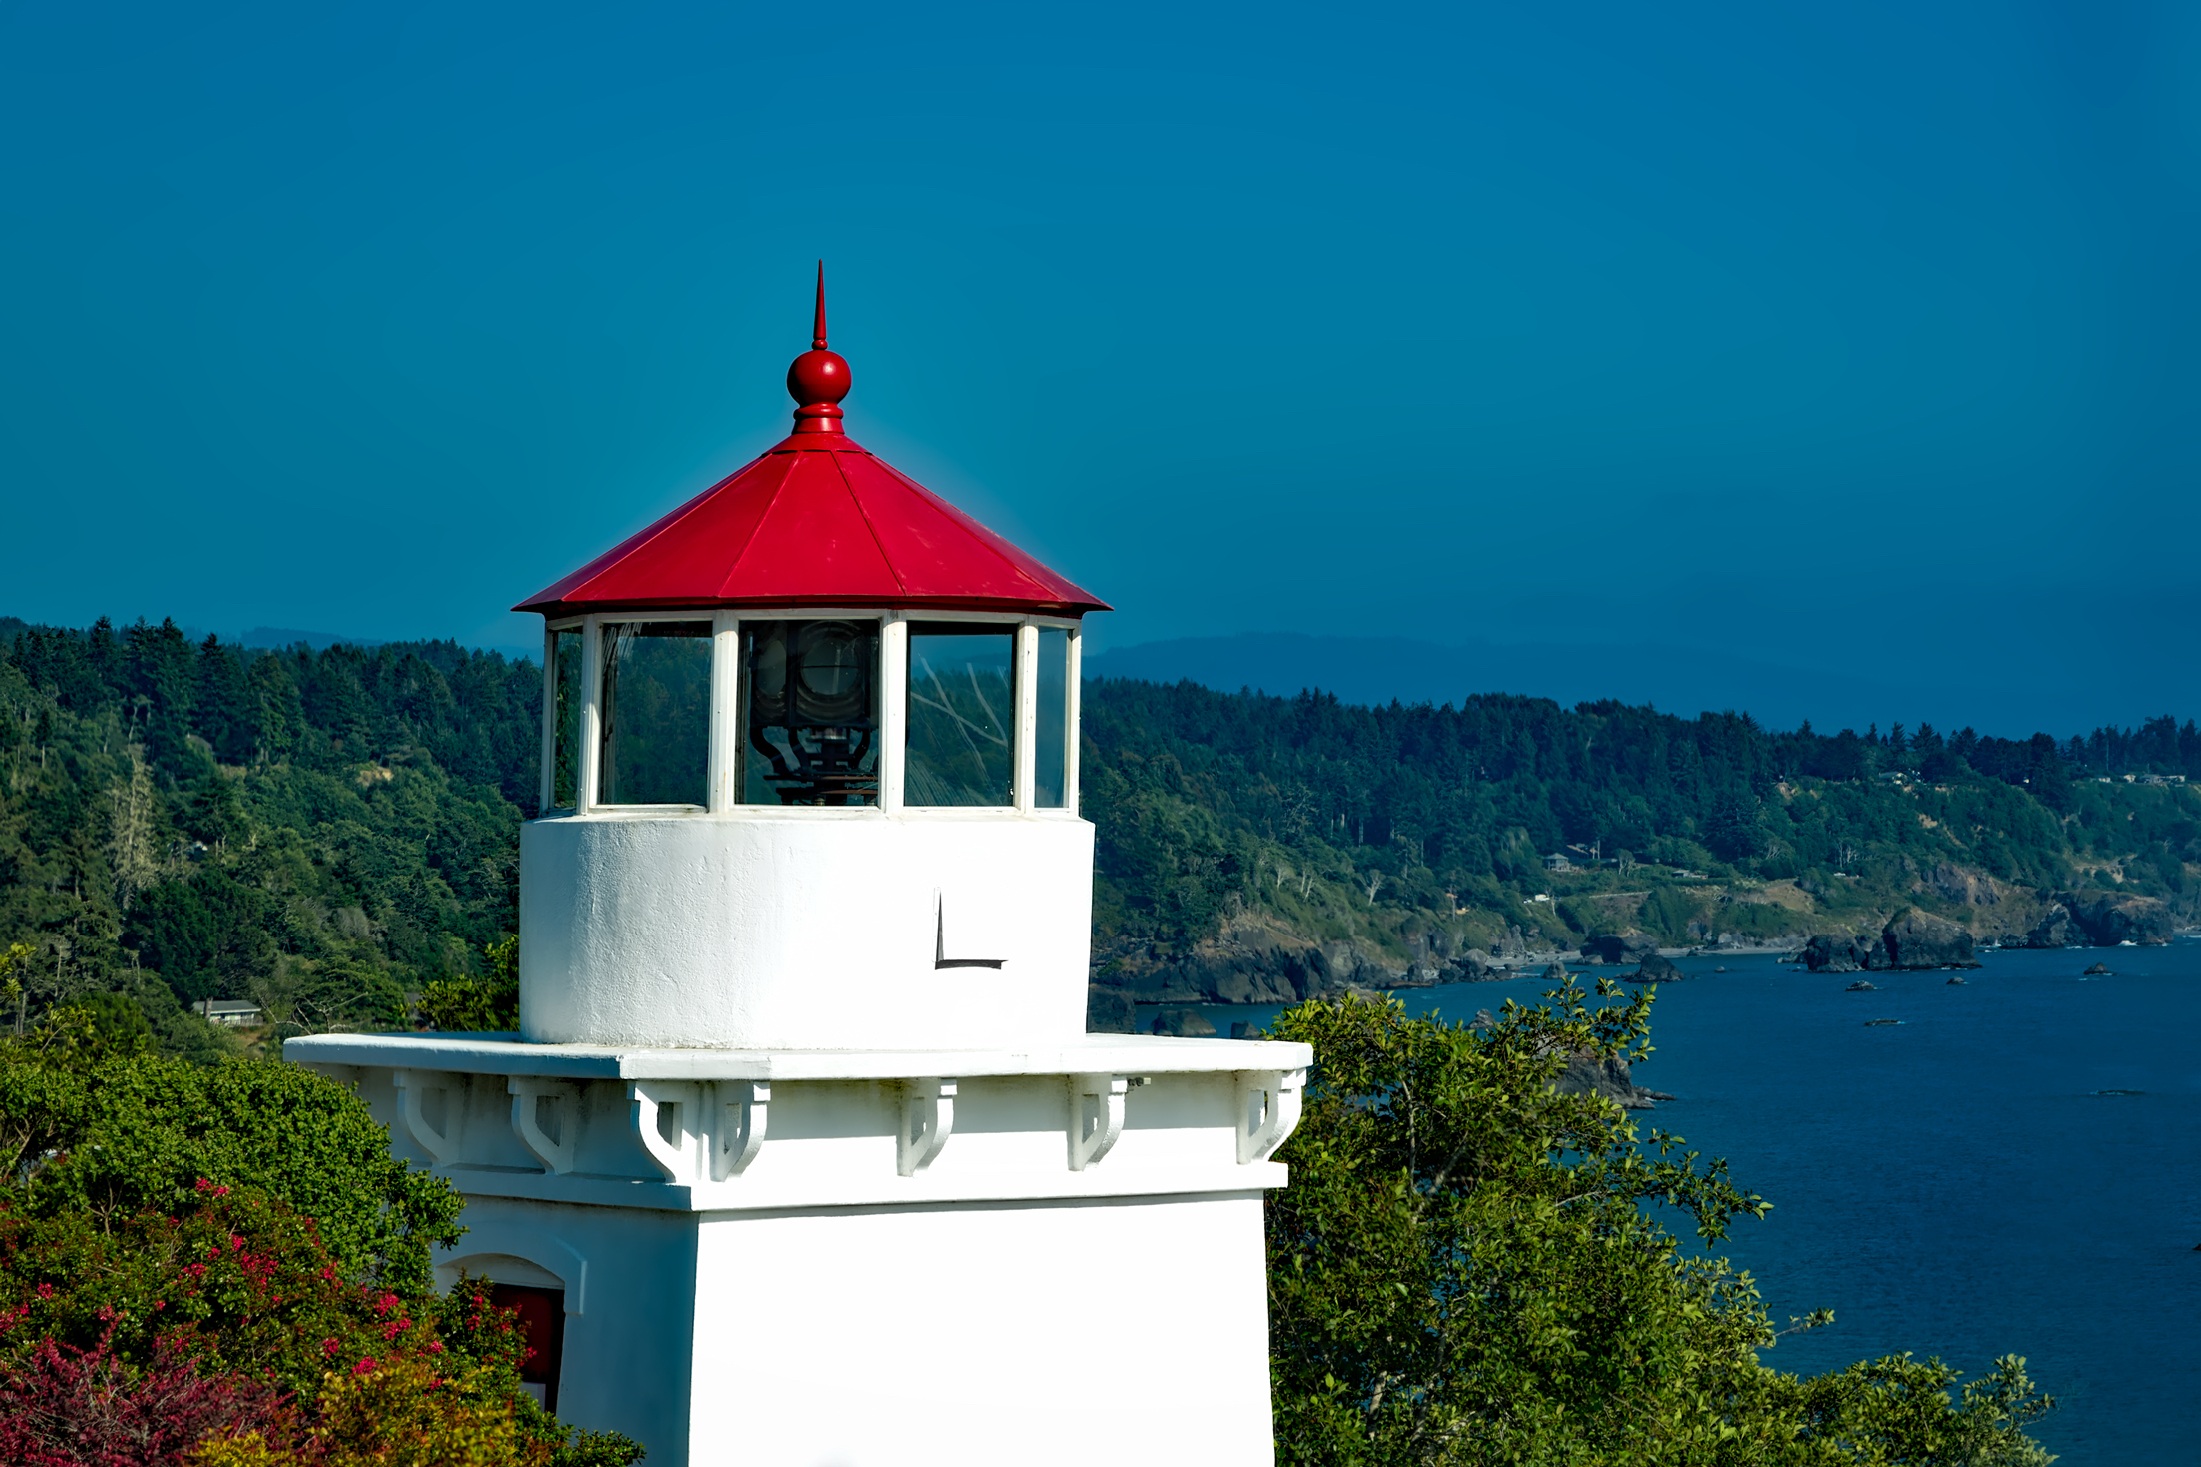
sea, coast, nature, forest, ocean, light, lighthouse, sky, coastline, seaside, cove, tower, bay, landmark, historic, tourism, california, trees, rocks, outdoors, woods, hdr, mountains, formations, outcrops, crags, trinidad memorial lighthouse